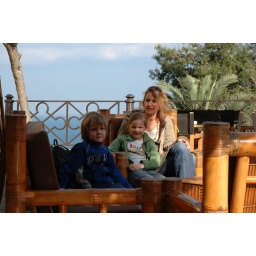
beautiful cafe in the village of san felice, 100m above the beach on the mountain side and accompanied by fantastic music